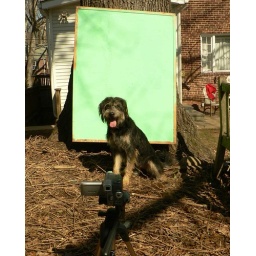
Pappy in front of a green screen during filming.